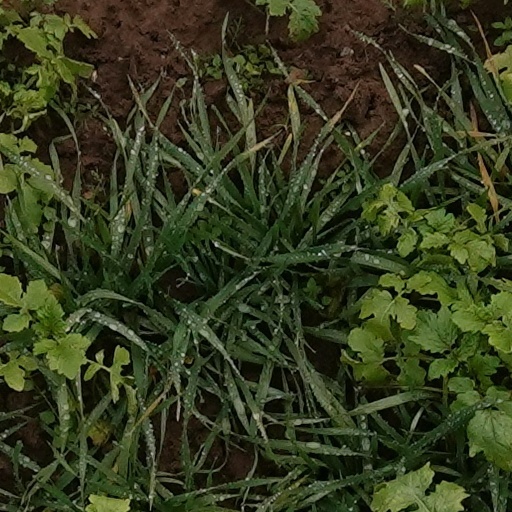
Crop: wheat